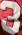
Number: 3